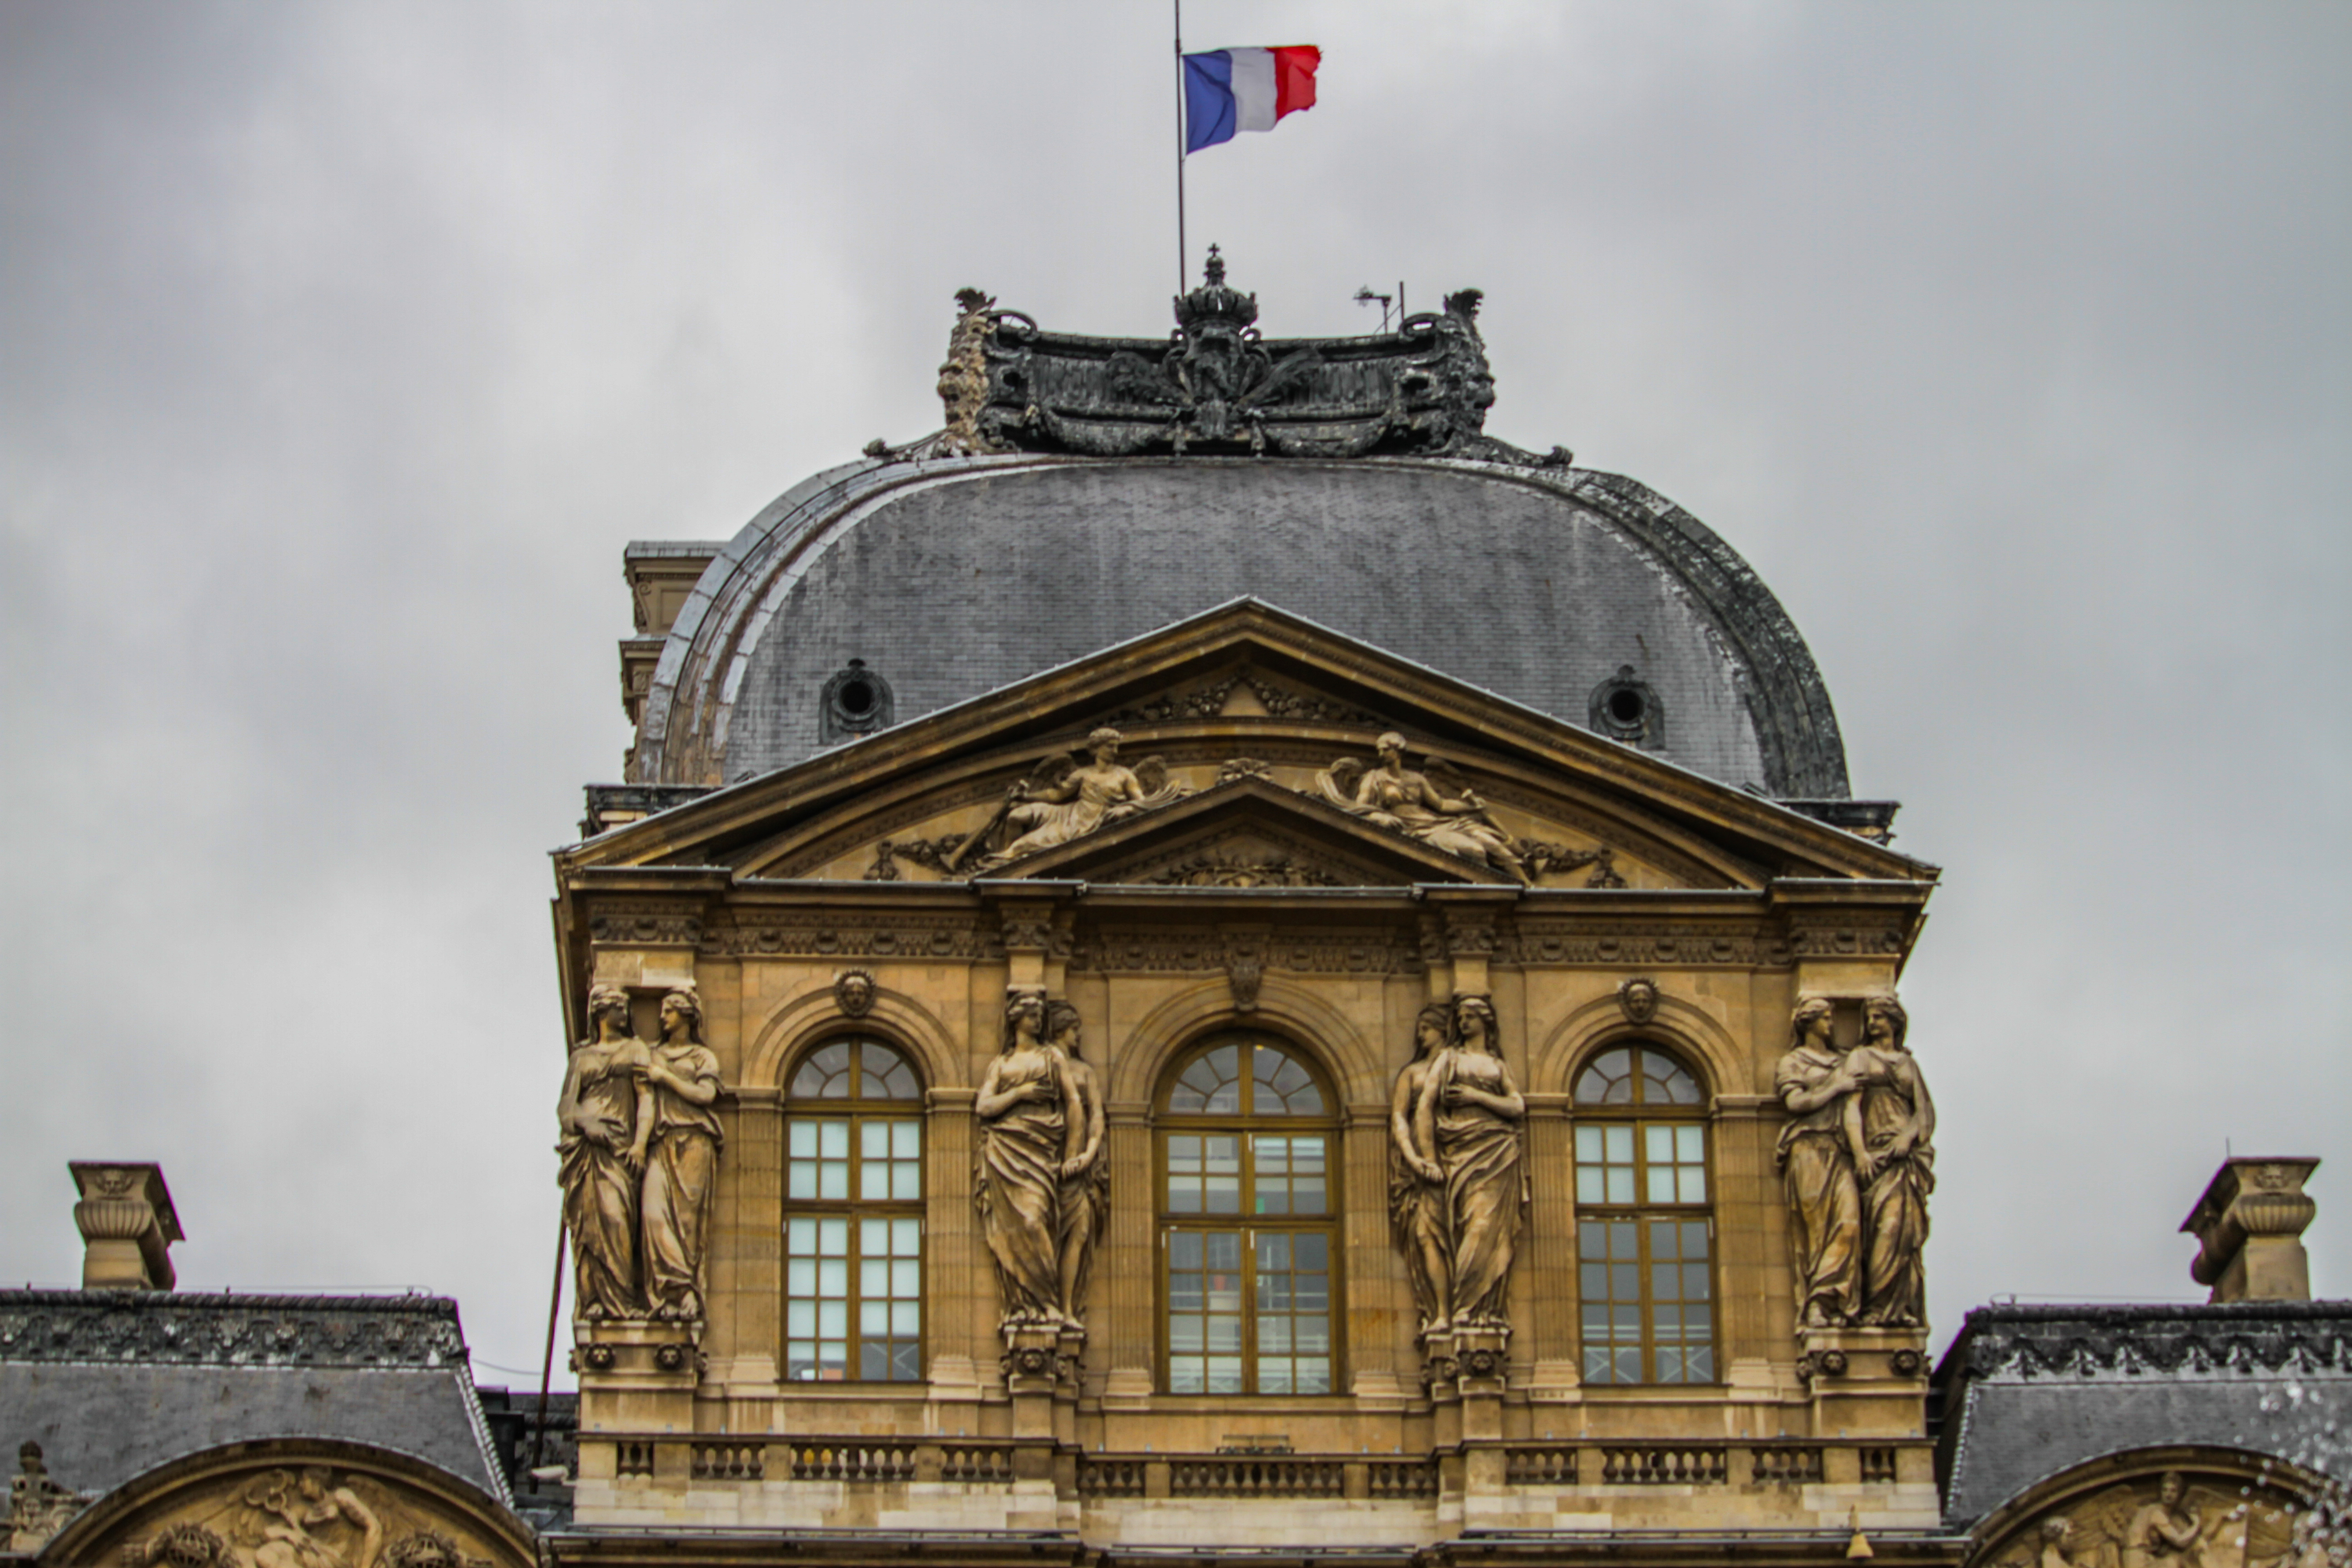
paris, france, canon7d, landmark, building, sky, chateau, classical architecture, facade, history, tourist attraction, medieval architecture, palace, metropolis, ancient history, arch, historic site, tours